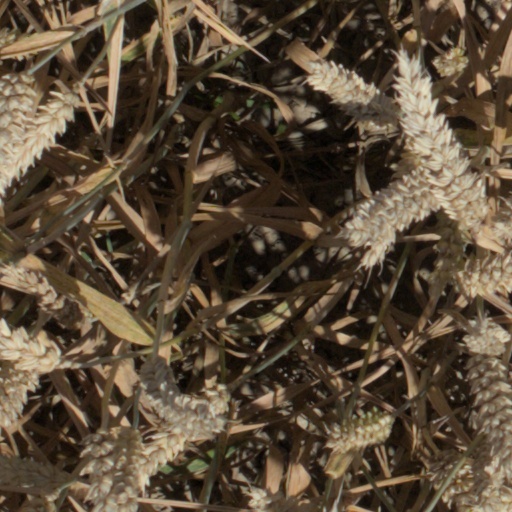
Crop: wheat